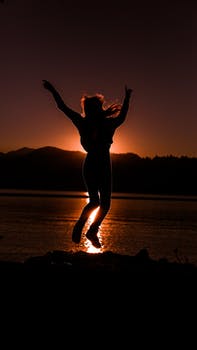
Label: No Watermark